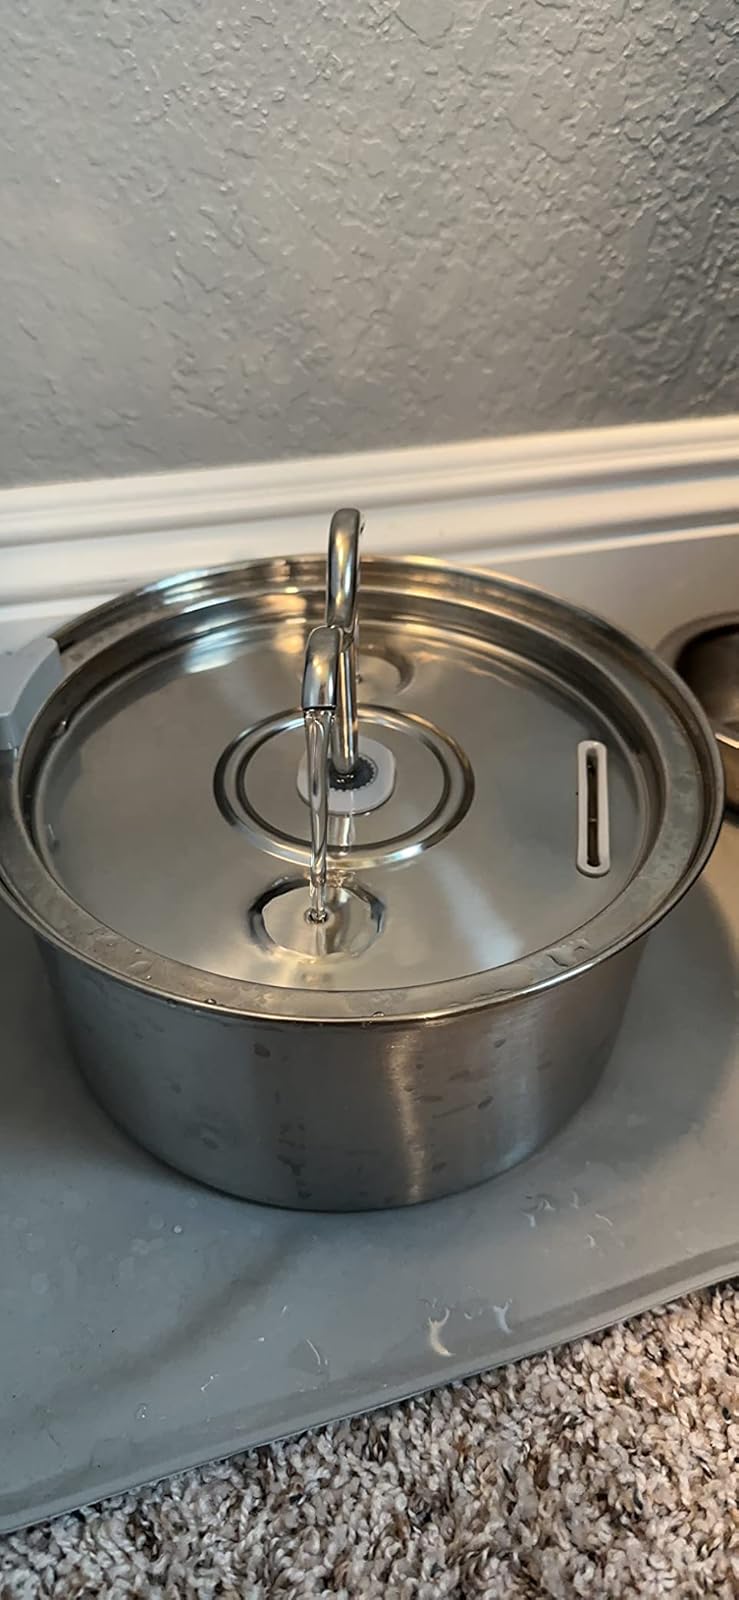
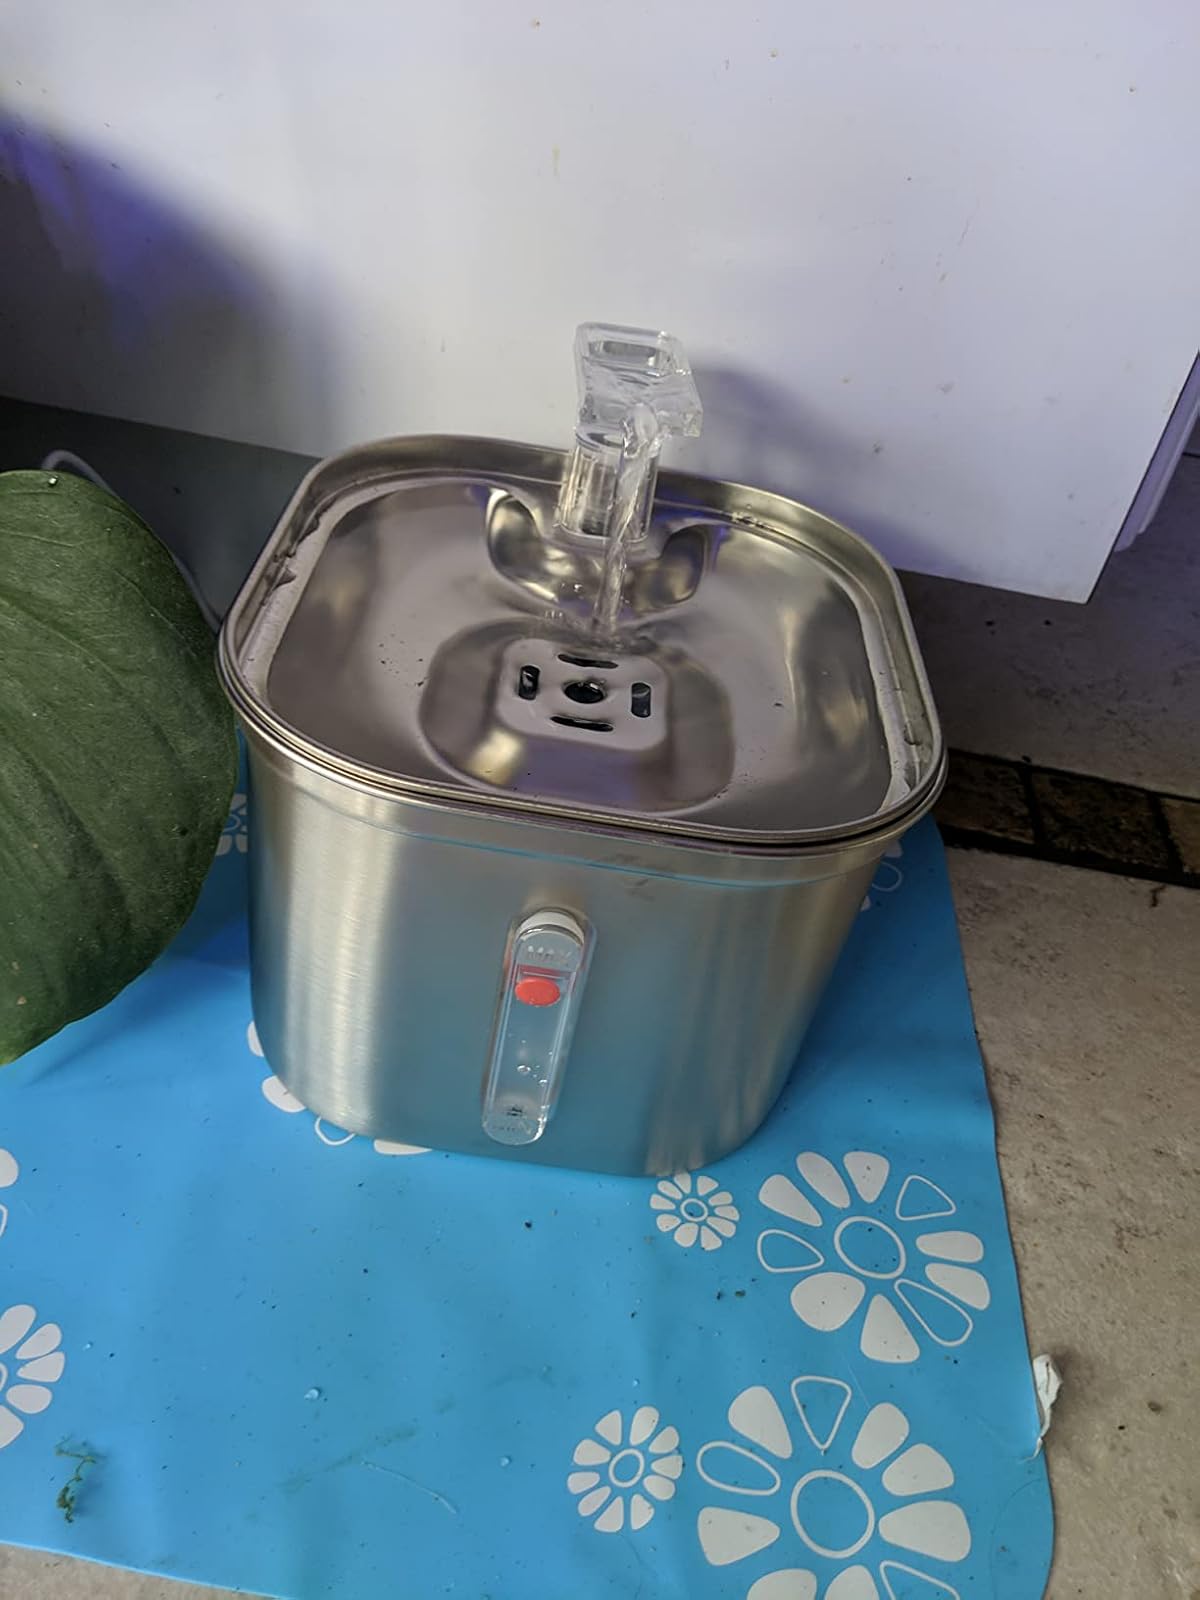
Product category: items_bowl
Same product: no